Kush (satrapy)

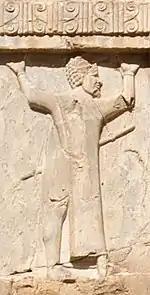
Ethiopian (Kušiya) soldier of the Achaemenid army, circa 480 BCE. Xerxes I tomb relief.

Kush was a satrapy of the Achaemenid Empire. The territory was conquered from the Kingdom of Kush. Herodotus mentioned an invasion of Kush by the Achaemenid ruler Cambyses II (c. 530 BC). By some accounts Cambyses succeeded in occupying the area between the first and second Nile cataract, however Herodotus mentions that "his expedition failed miserably in the desert.". Achaemenid inscriptions from both Egypt and Iran include Kush as part of the Achaemenid empire. For example, the inscription of Darius the Great (r. 522–486 BC) on his tomb at Naqsh-e Rostam mentions Kūšīyā (pronounced Kūshīyā) among the territories being "ruled over" by the Achaemenid Empire. Derek Welsby states "scholars have doubted that this Persian expedition ever took place, but... archaeological evidence suggests that the fortress of Dorginarti near the second cataract served as Persia's southern boundary." The Book of Esther describes Ahasuerus as ruling an Empire that extended from Hodu (usually translated as India) to Kush.